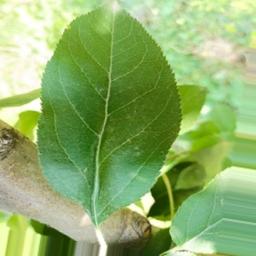
Label: Healthy